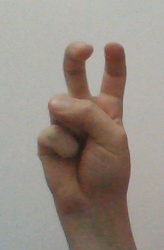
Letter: toot